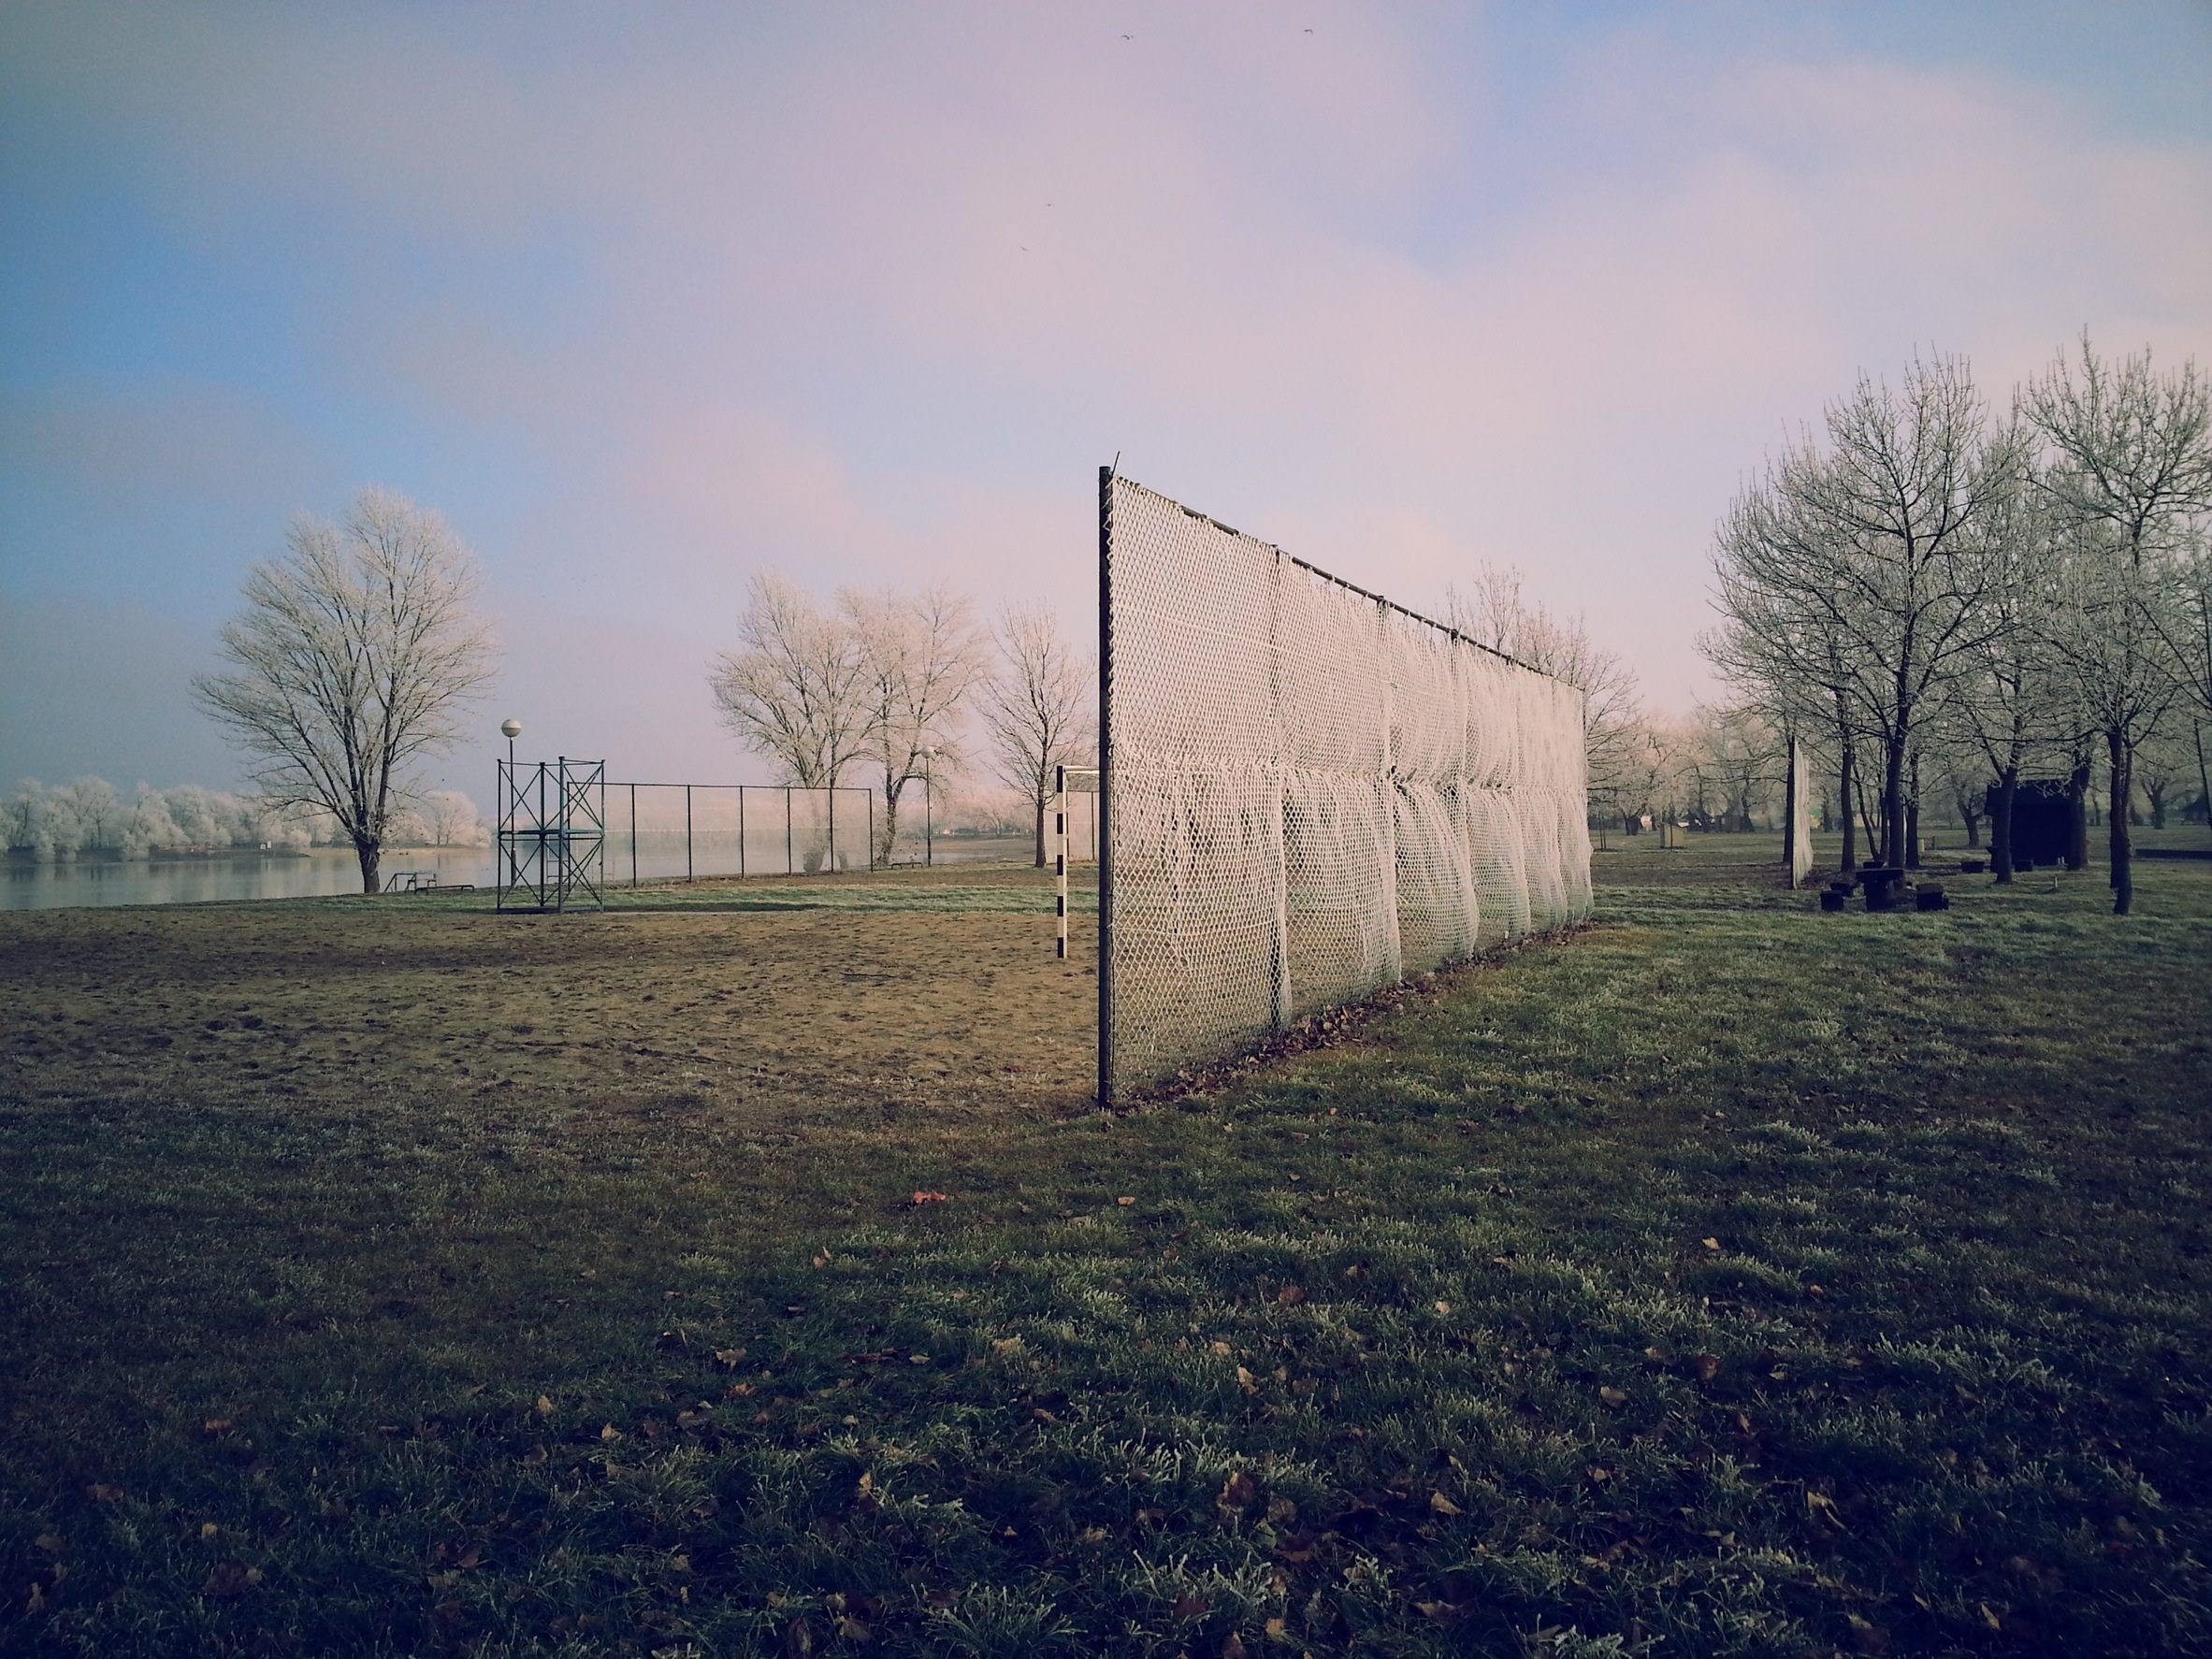
landscape, tree, nature, grass, horizon, fence, cloud, sky, field, farm, sunlight, morning, wind, evening, park, trees, rural area, atmospheric phenomenon, woody plant, outdoor structure